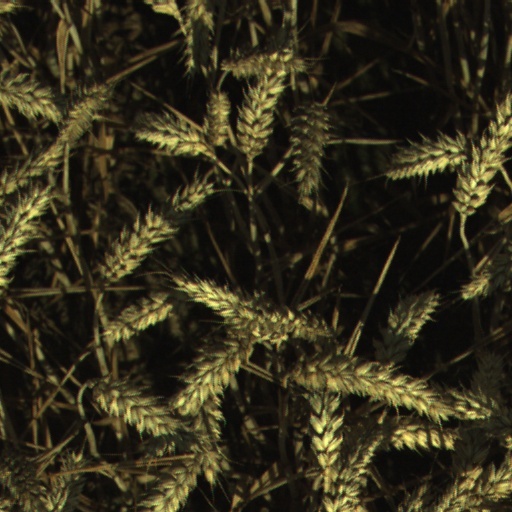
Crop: wheat